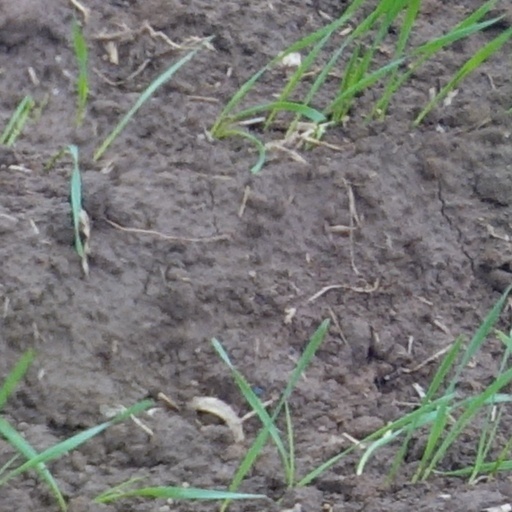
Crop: wheat